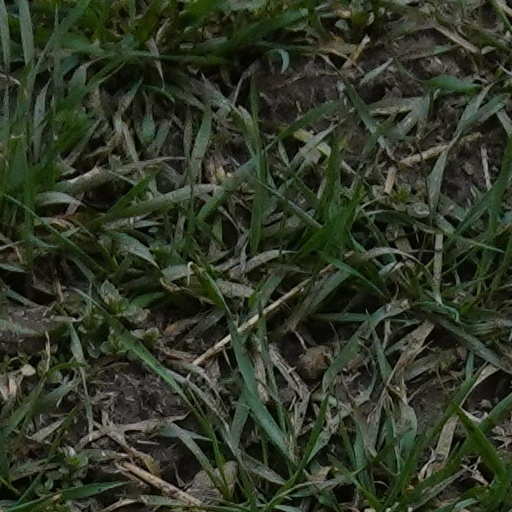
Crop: wheat